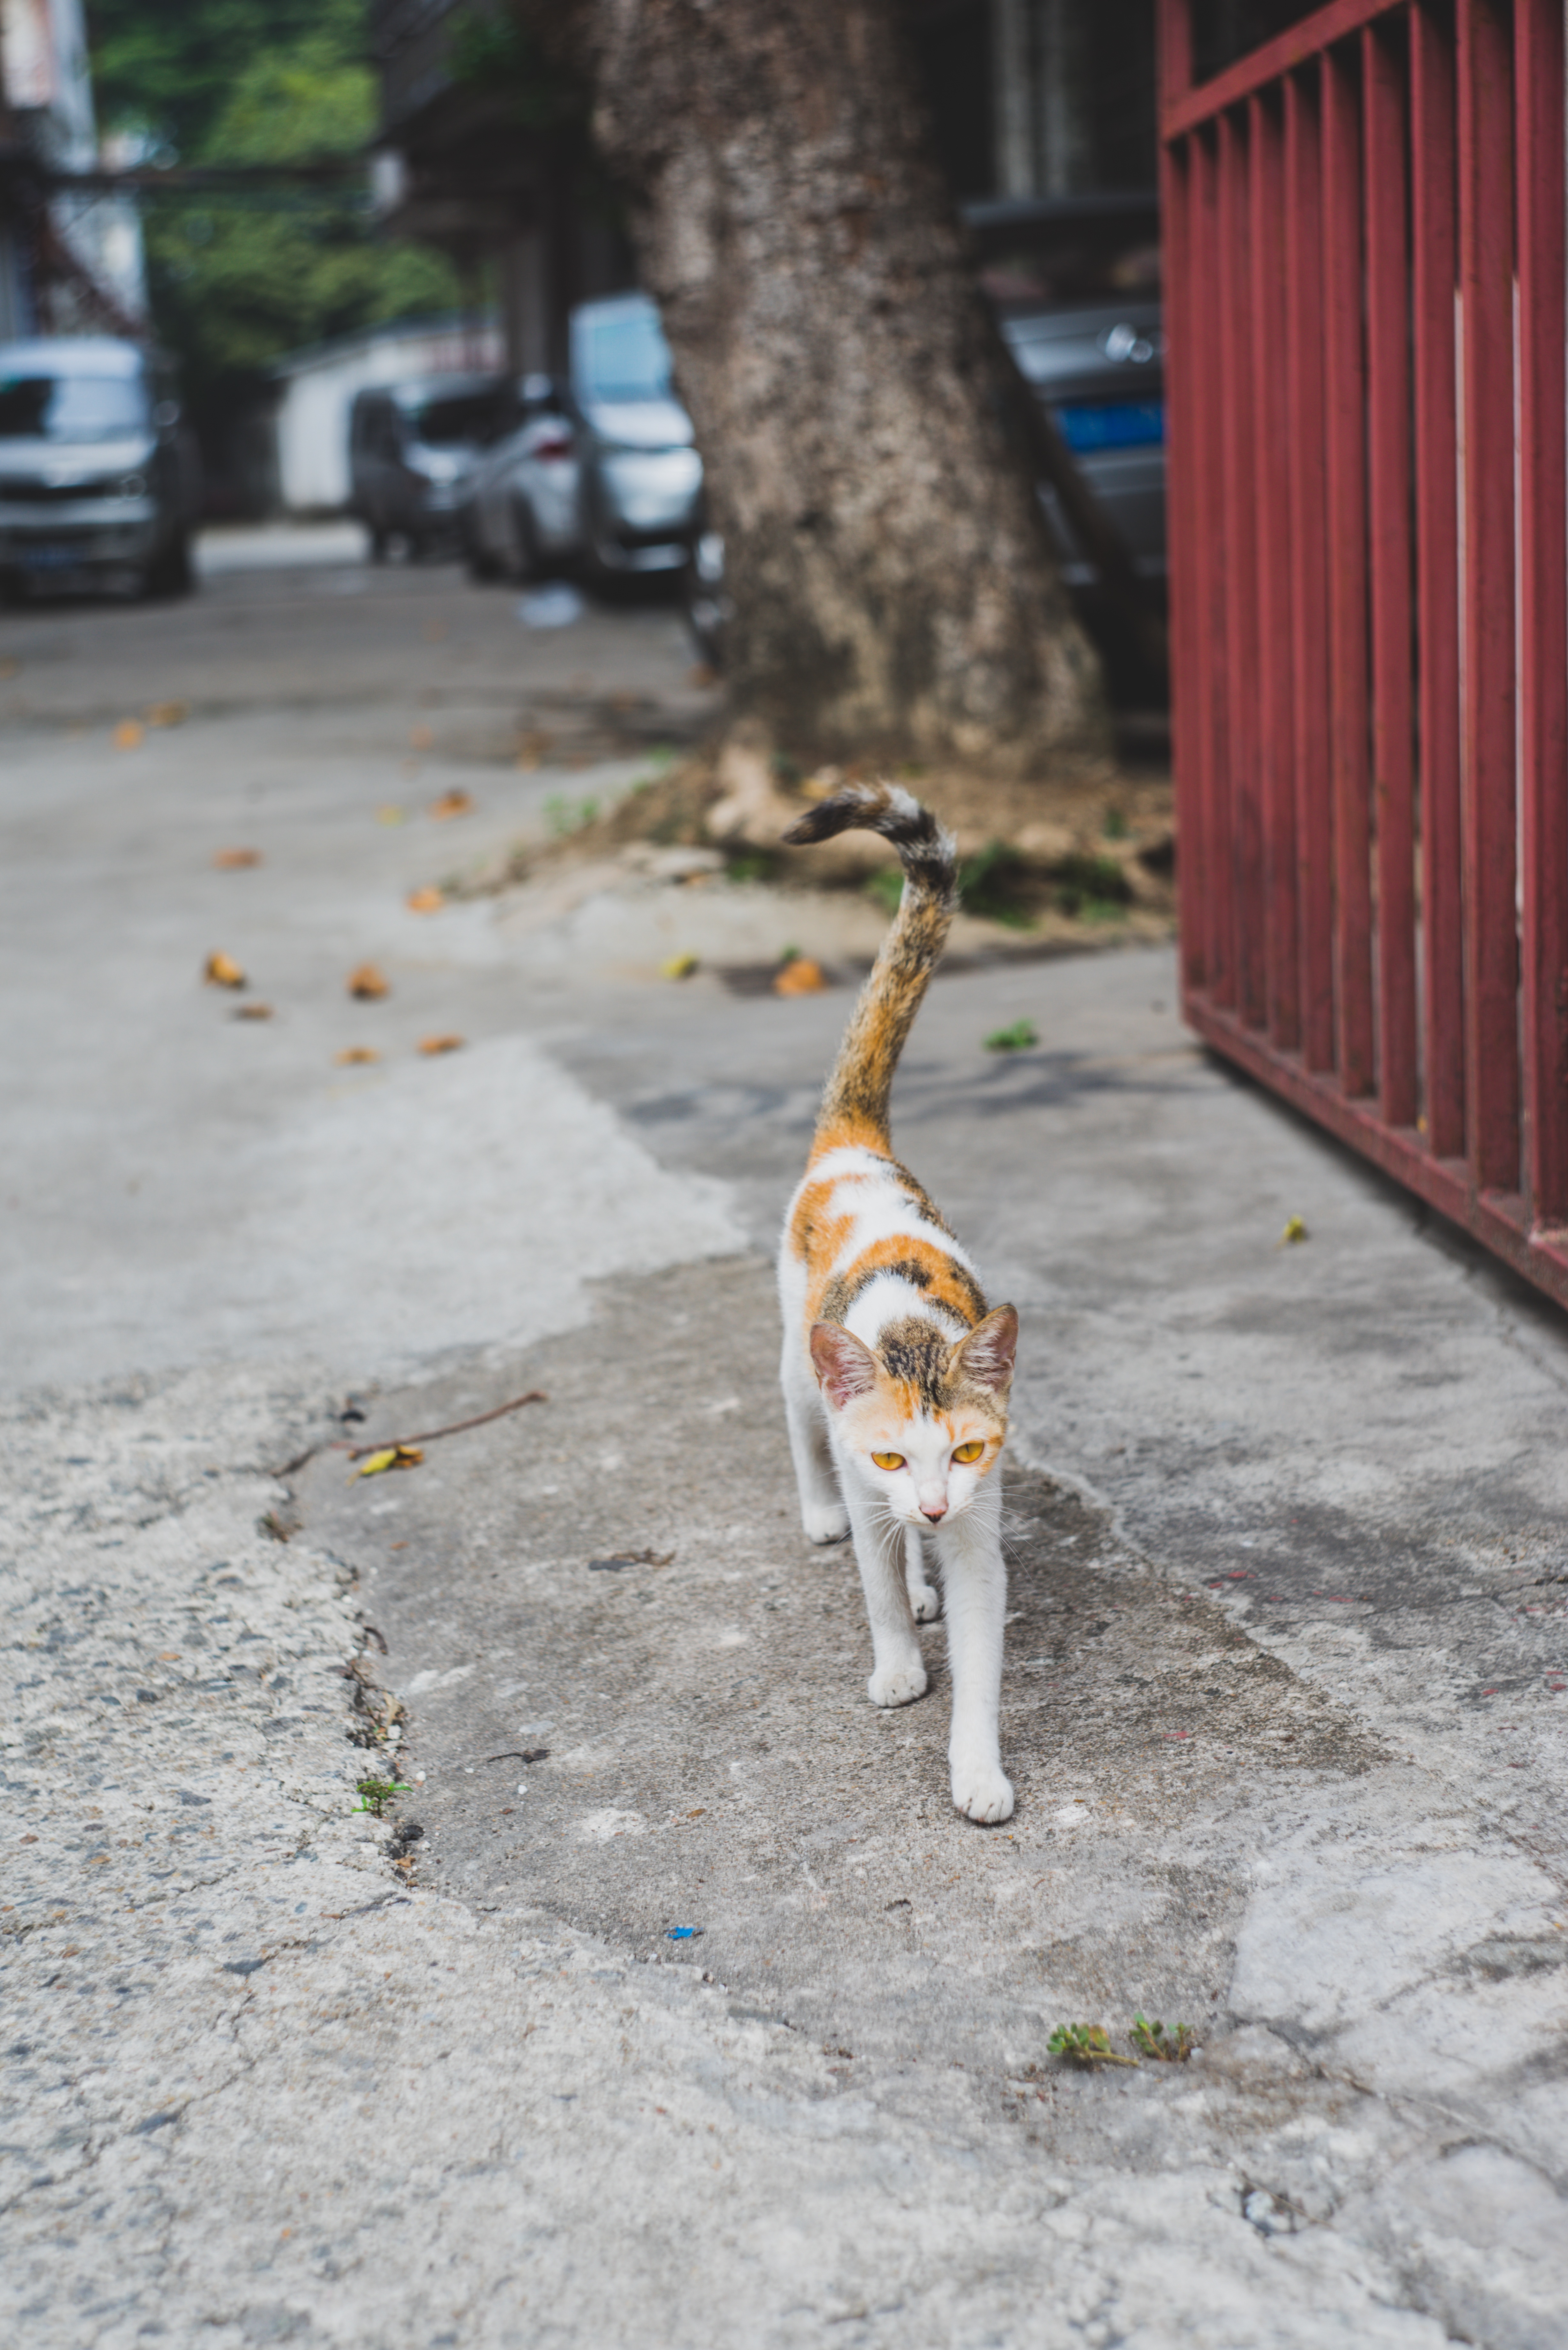
road, street, spring, cat, mammal